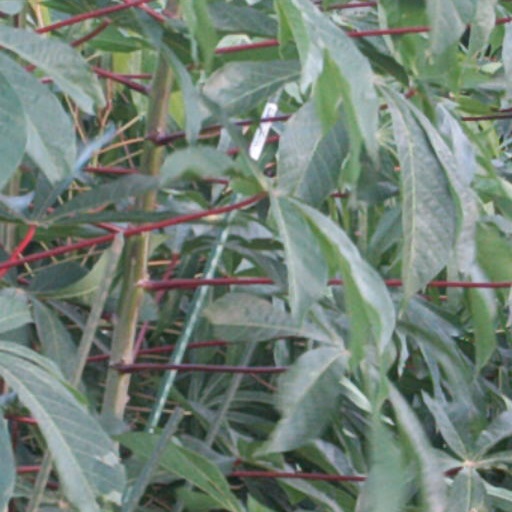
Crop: cassava